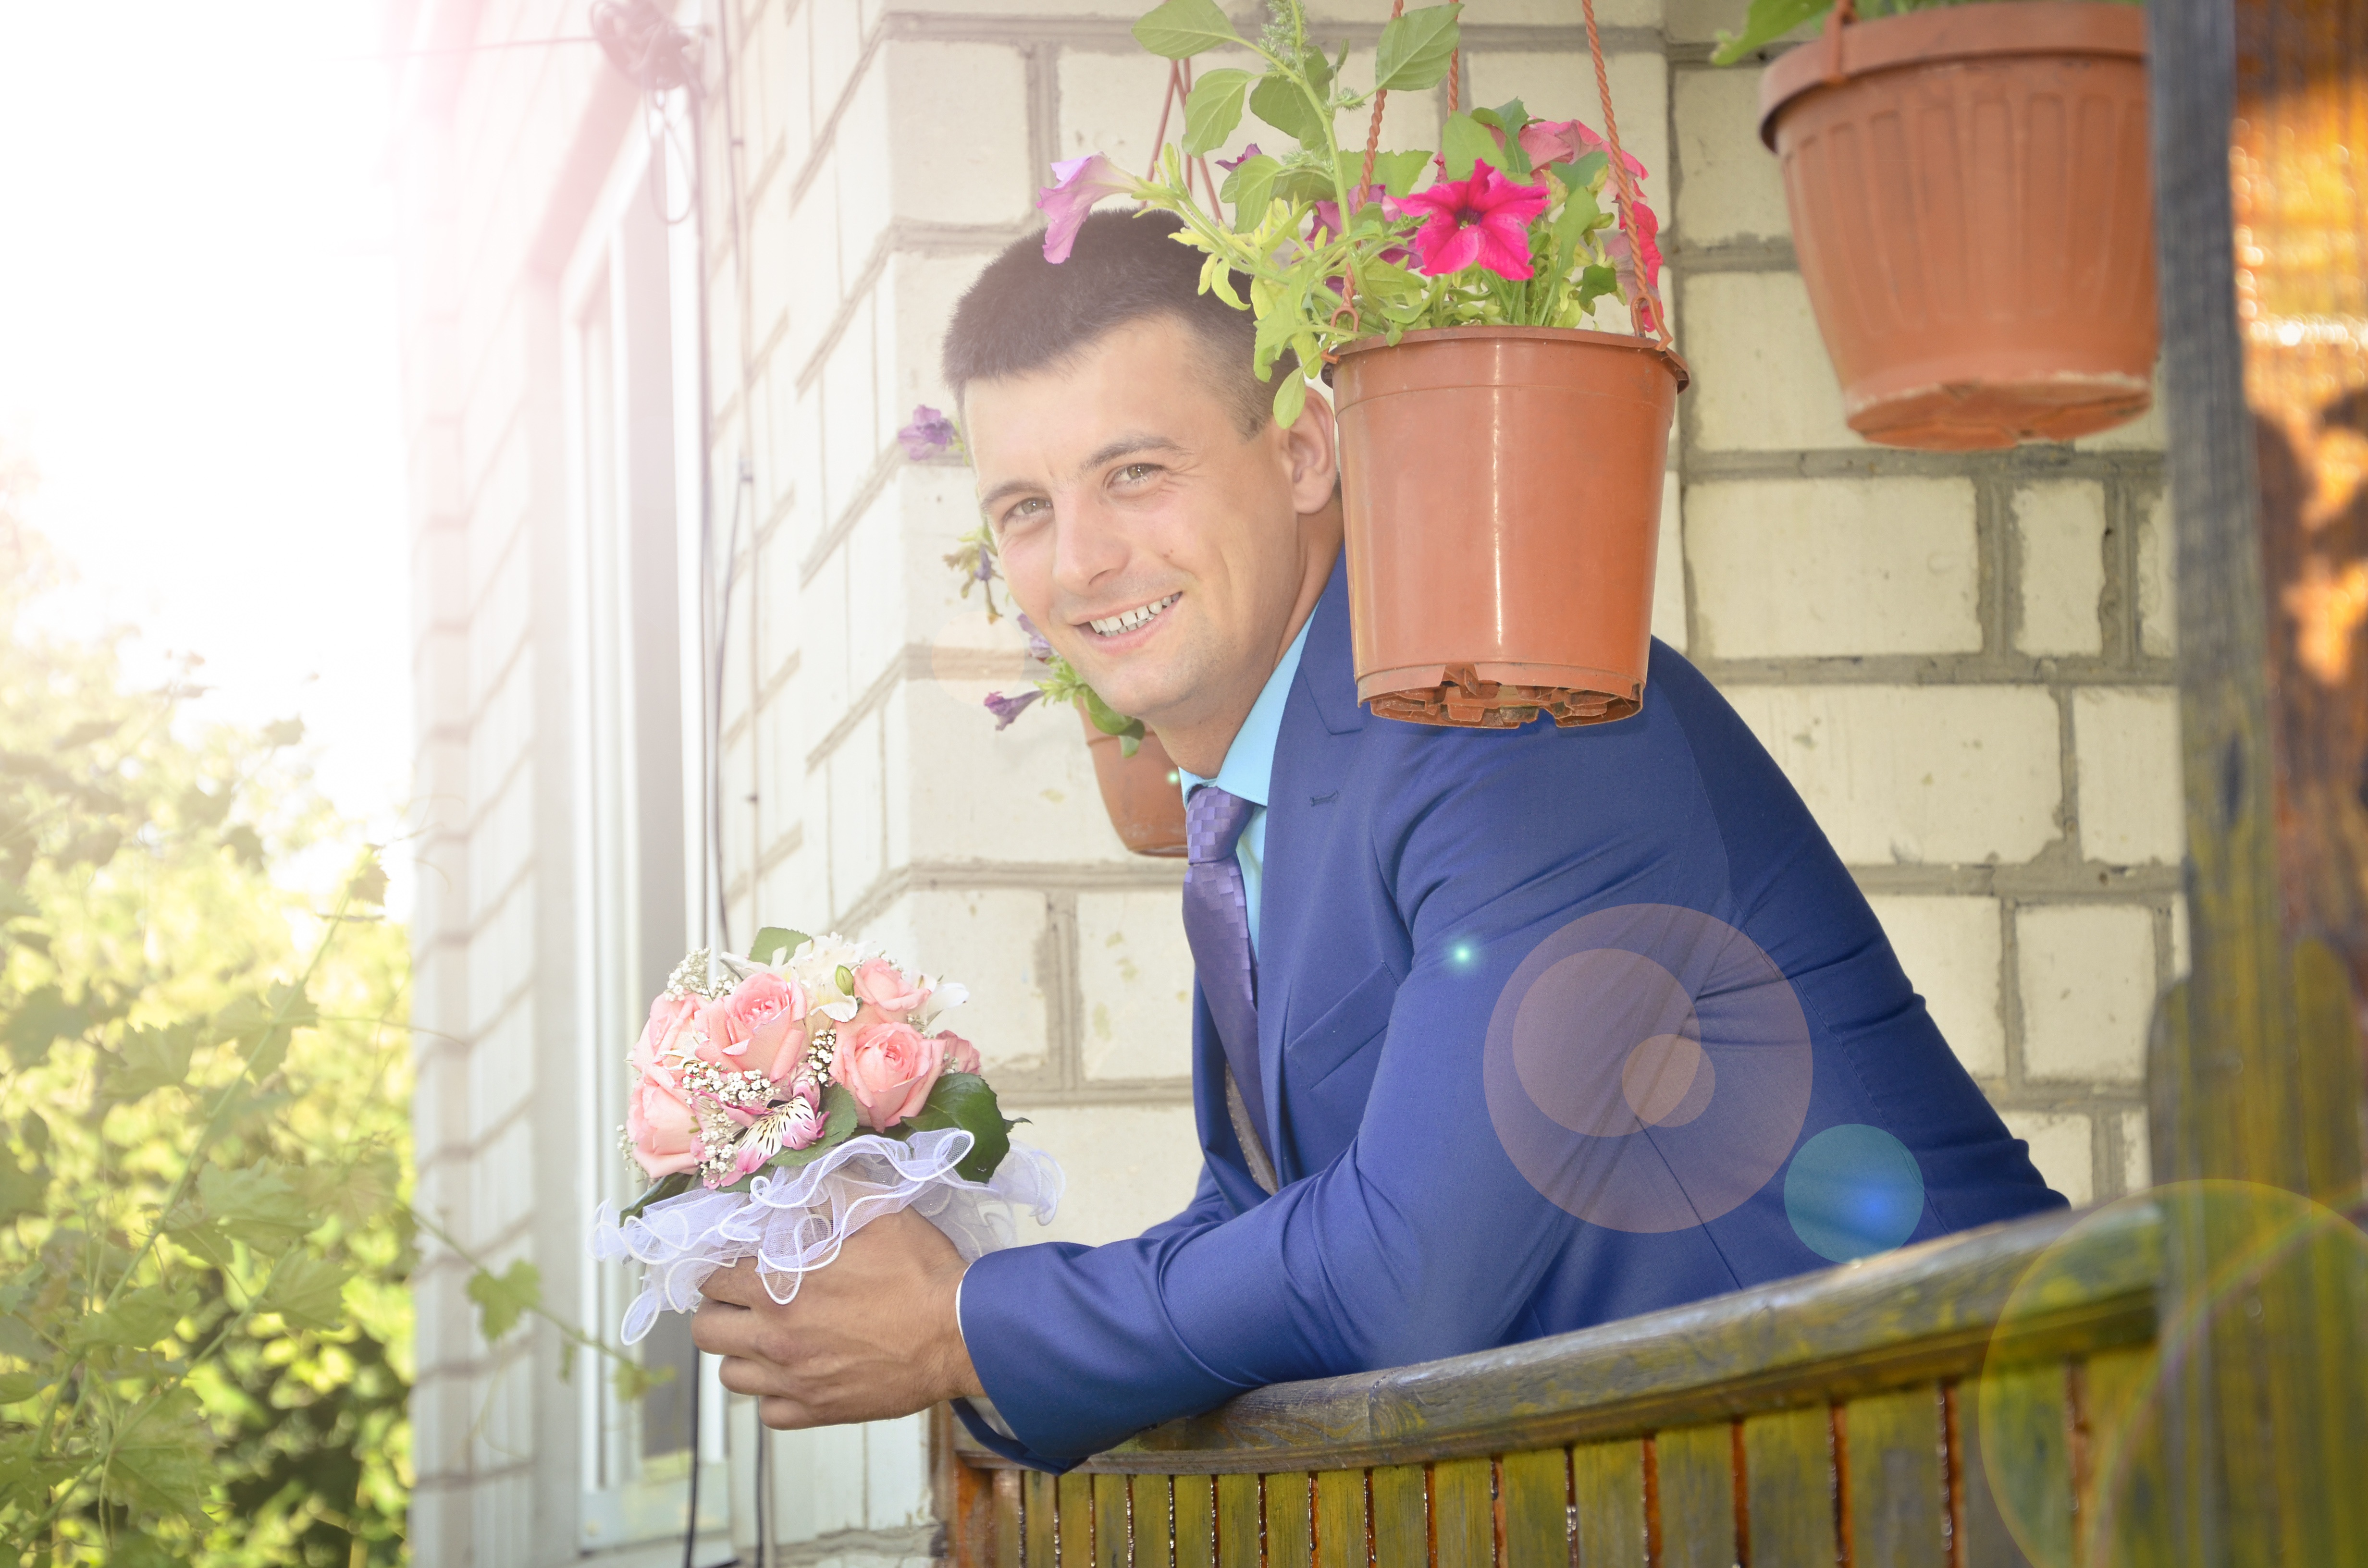
man, suit, flower, love, wedding, bride, groom, ceremony, happy, memories, husband